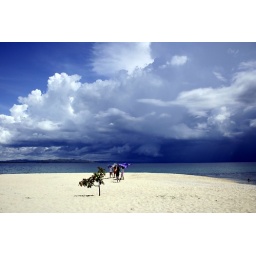
under the big blue sky